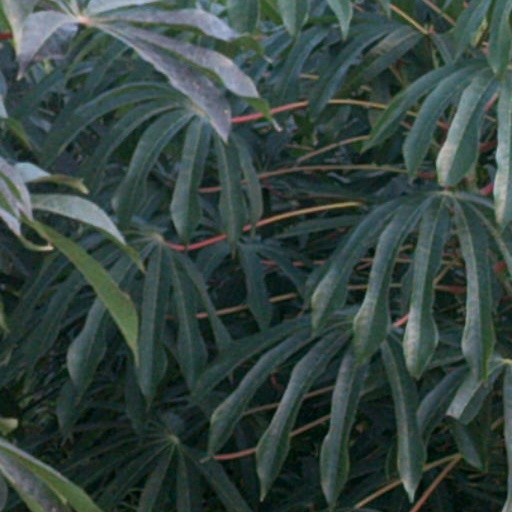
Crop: cassava